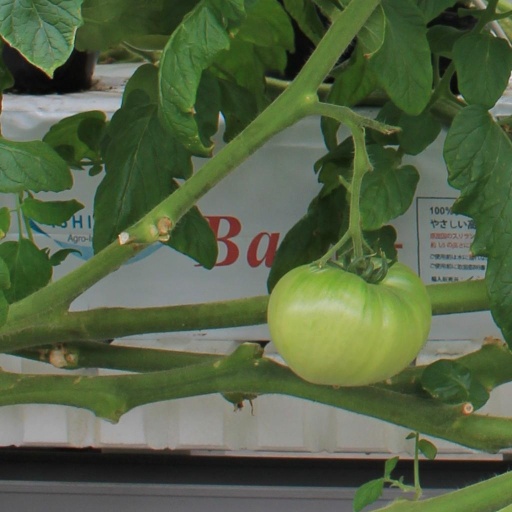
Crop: tomato